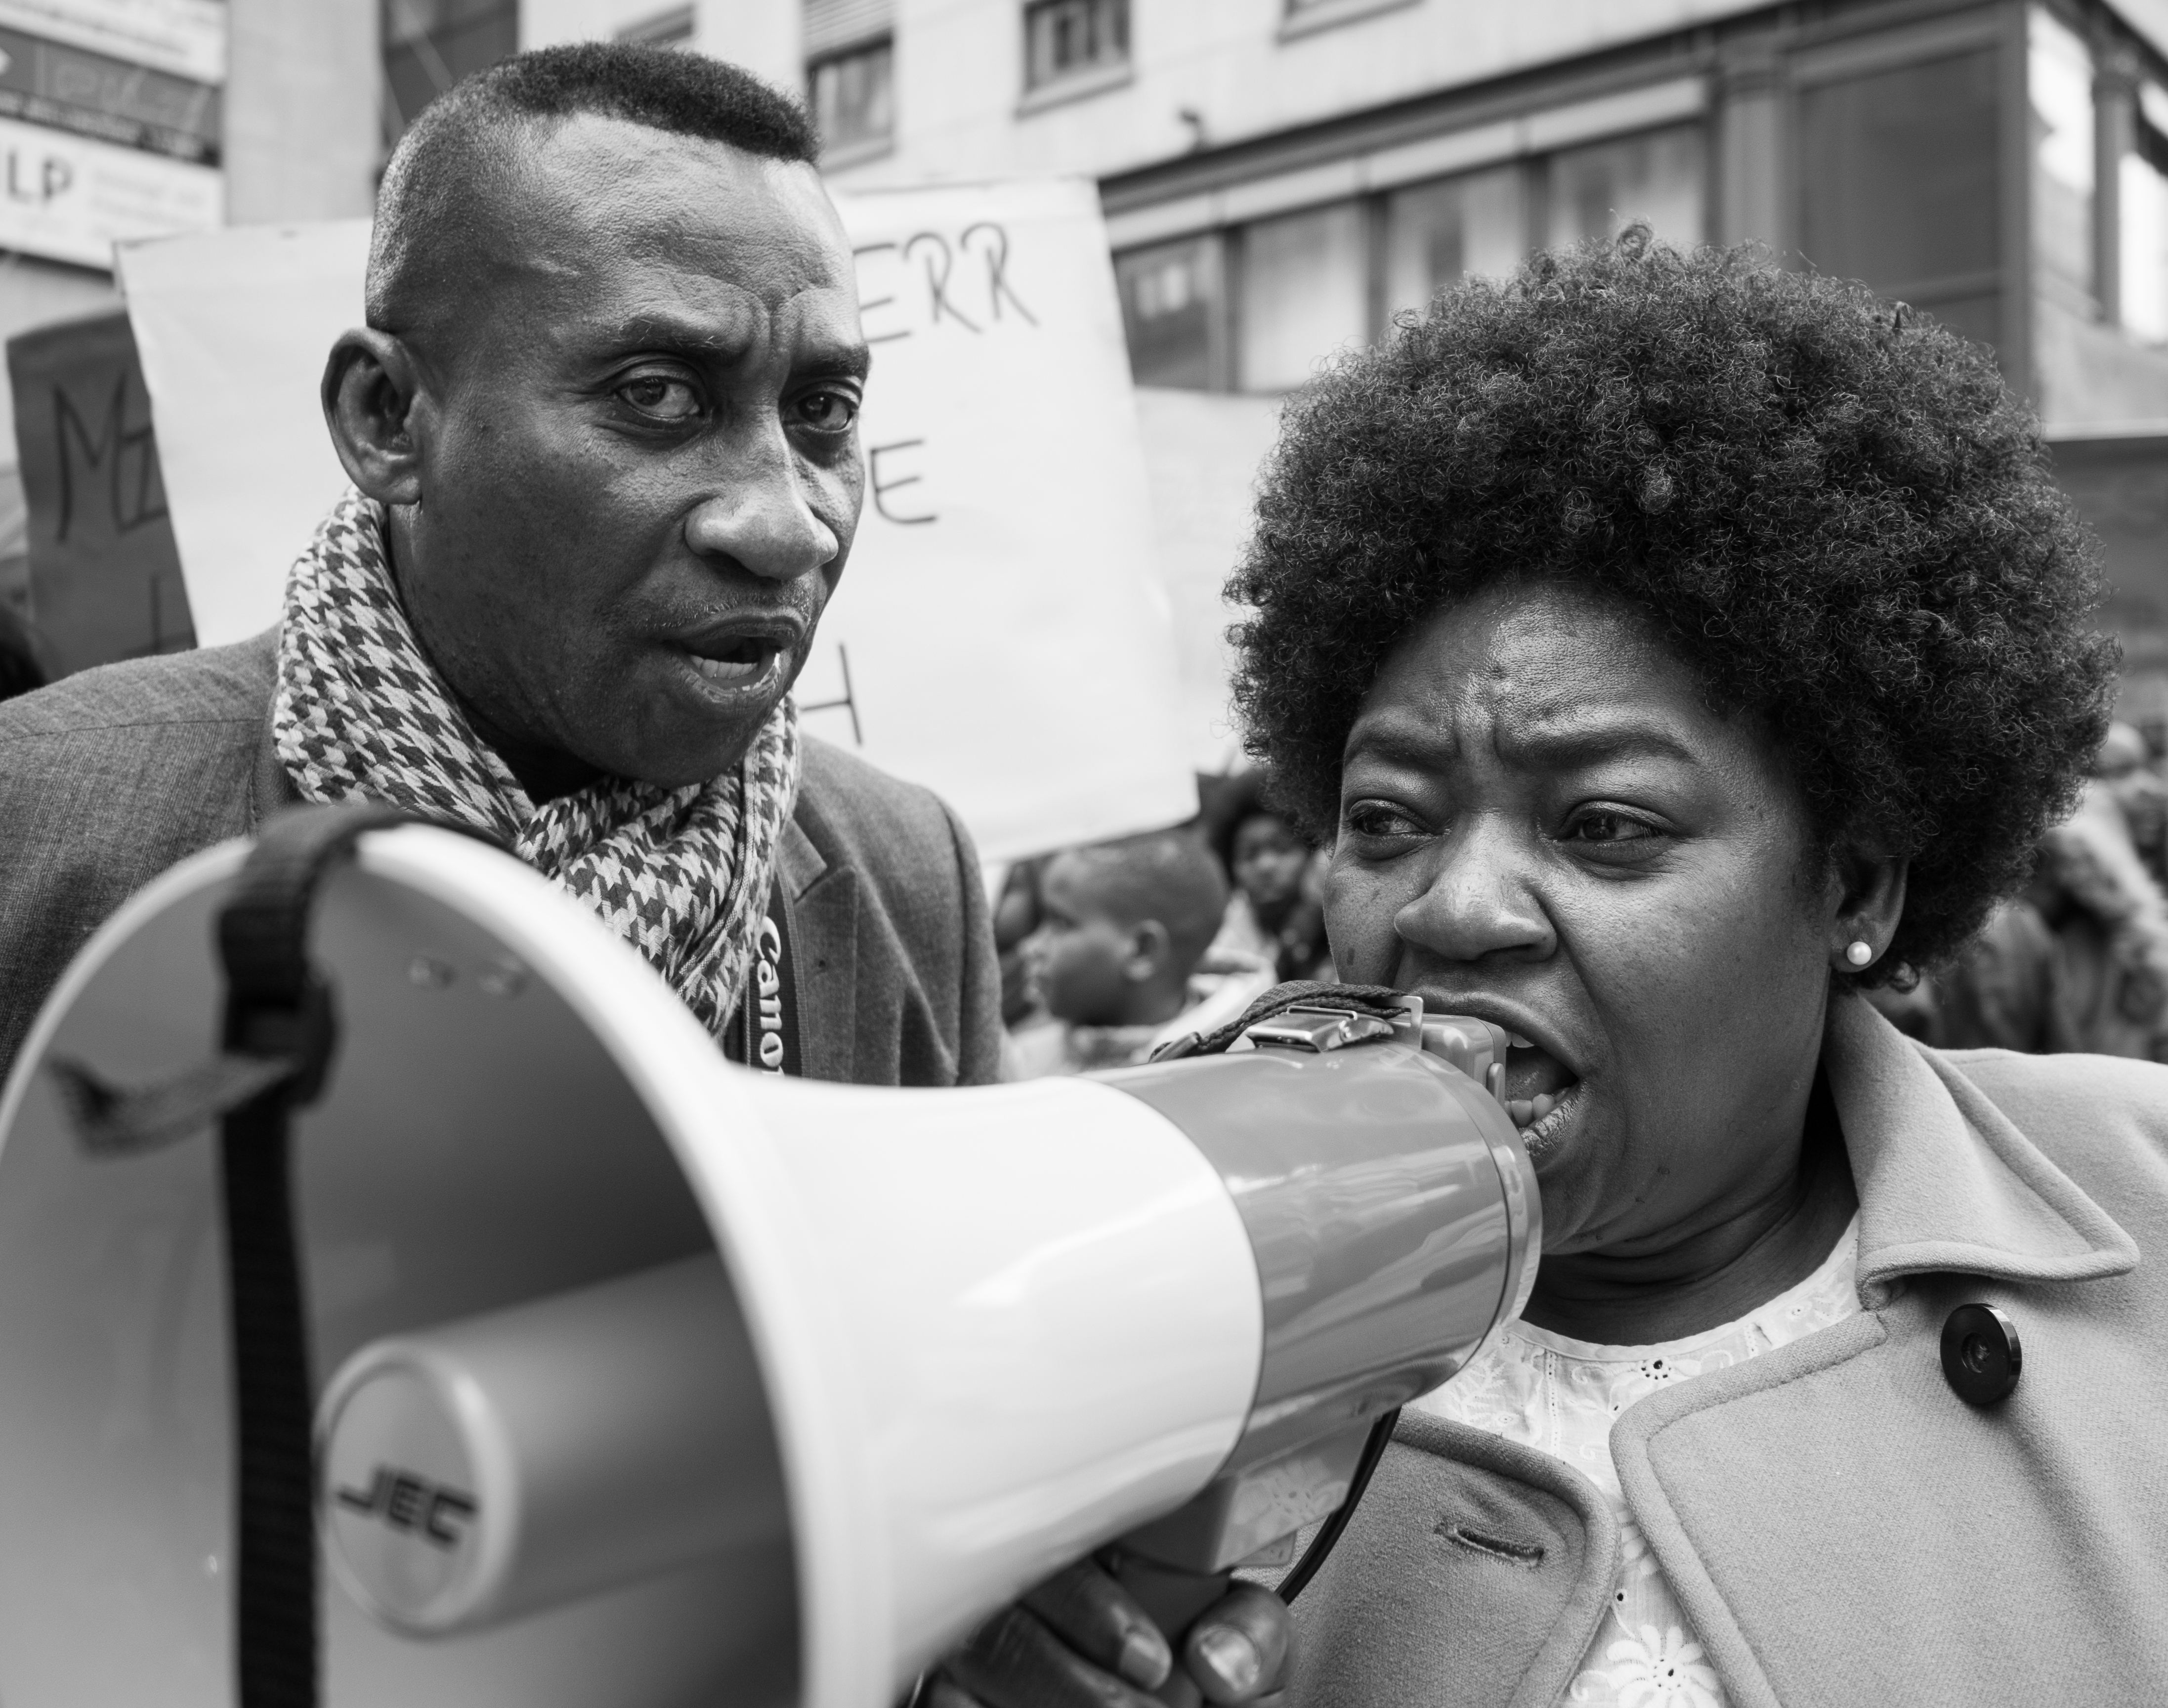
man, person, black and white, people, photography, monochrome, photograph, interaction, monochrome photography